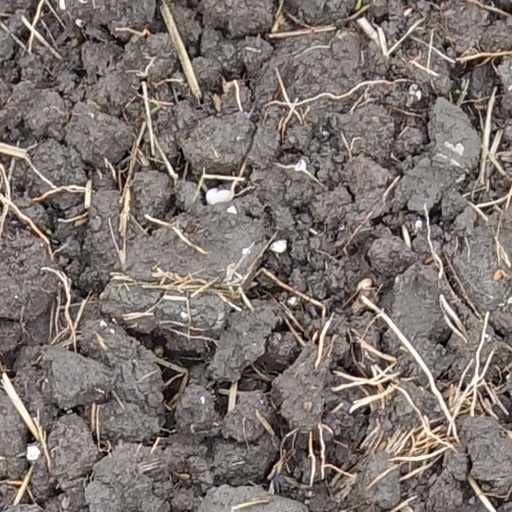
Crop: wheat